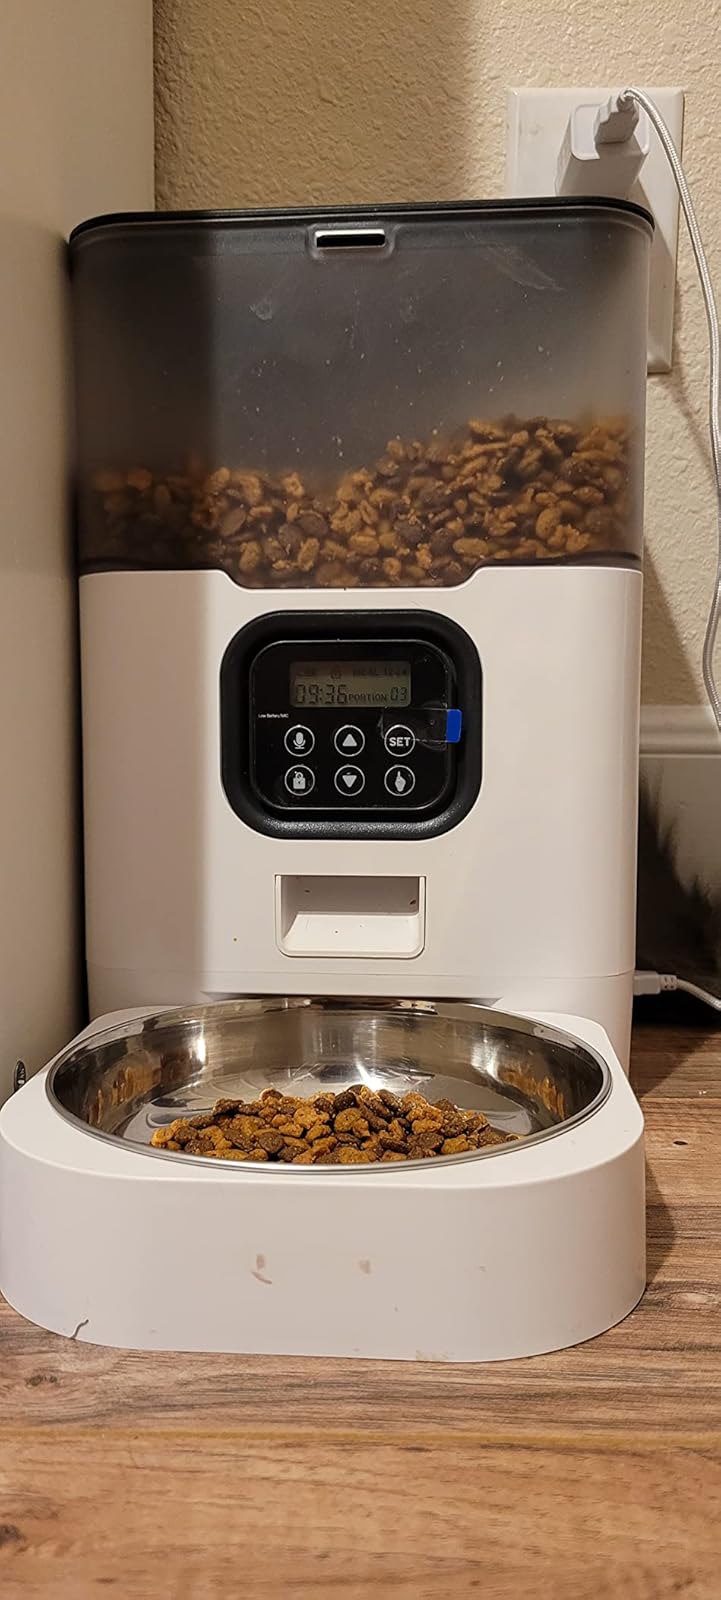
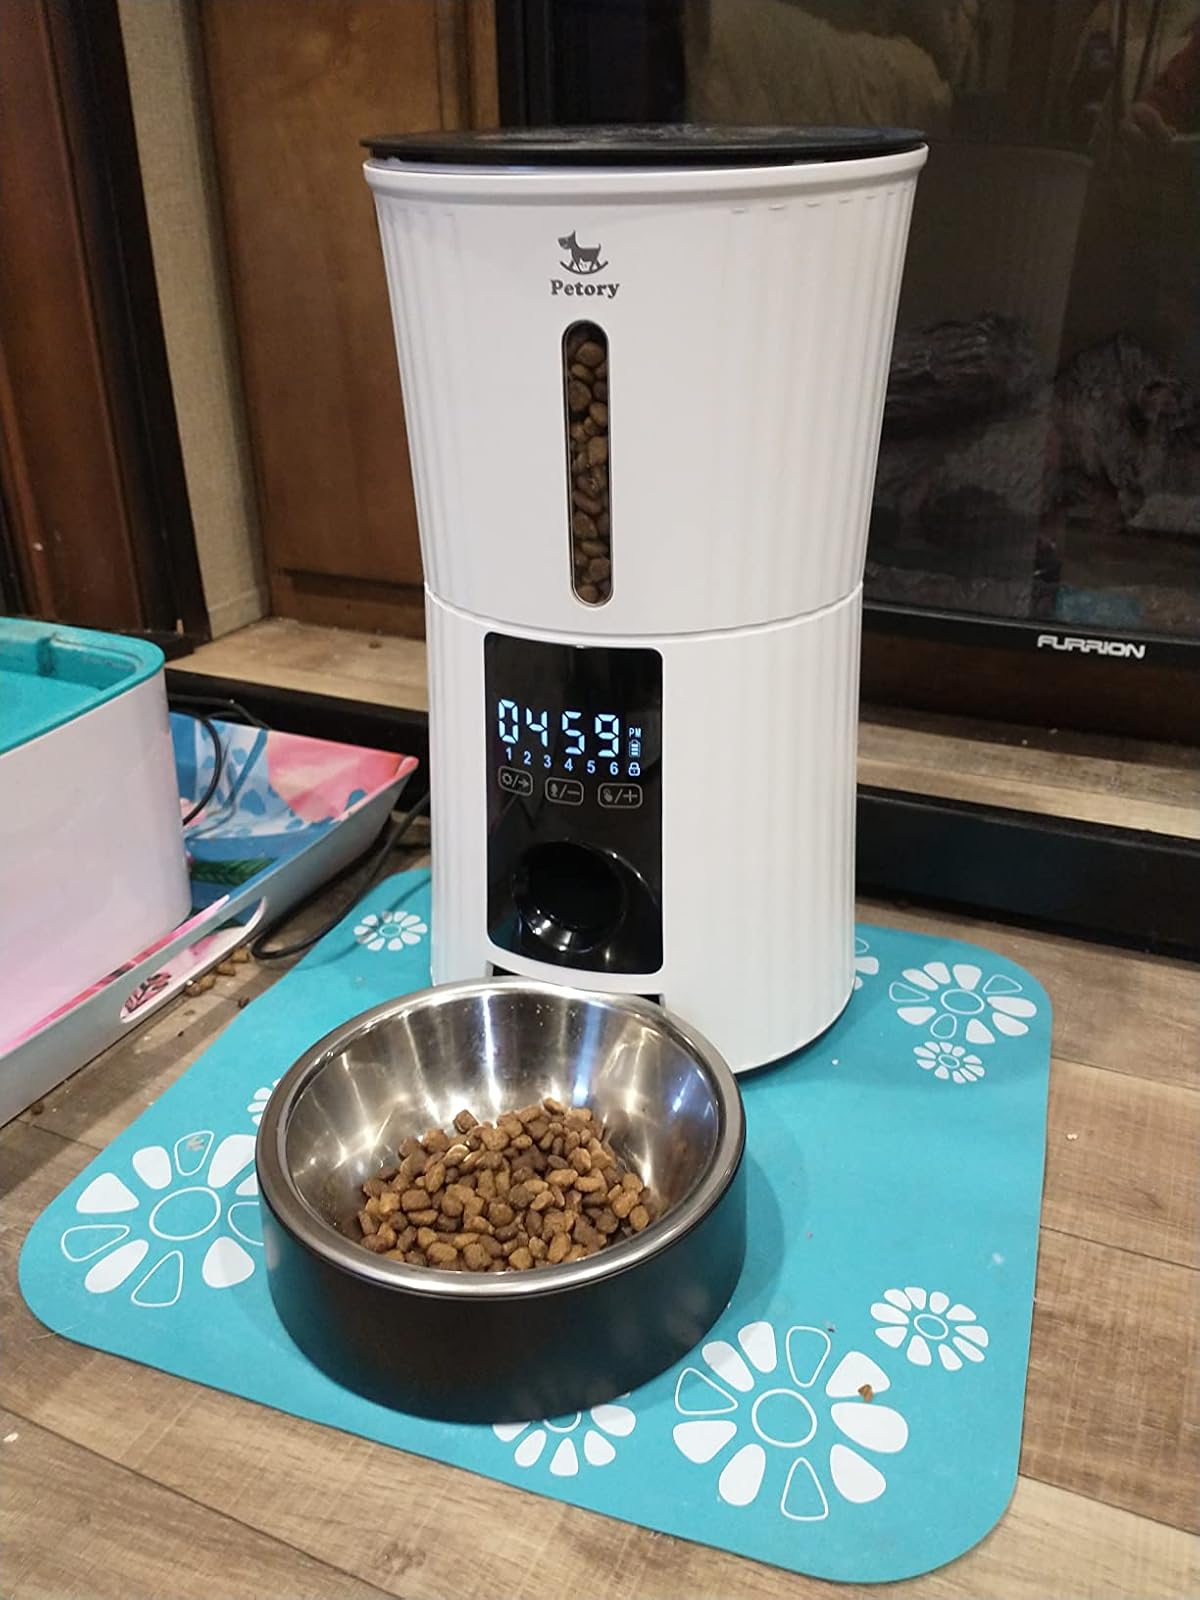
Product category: items_feeder
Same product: no